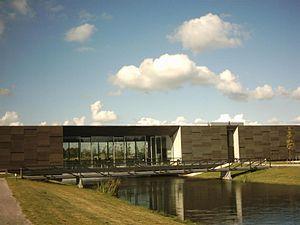
Cet article présente une liste non exhaustive de musées aux Pays-Bas classés par province, puis par commune.